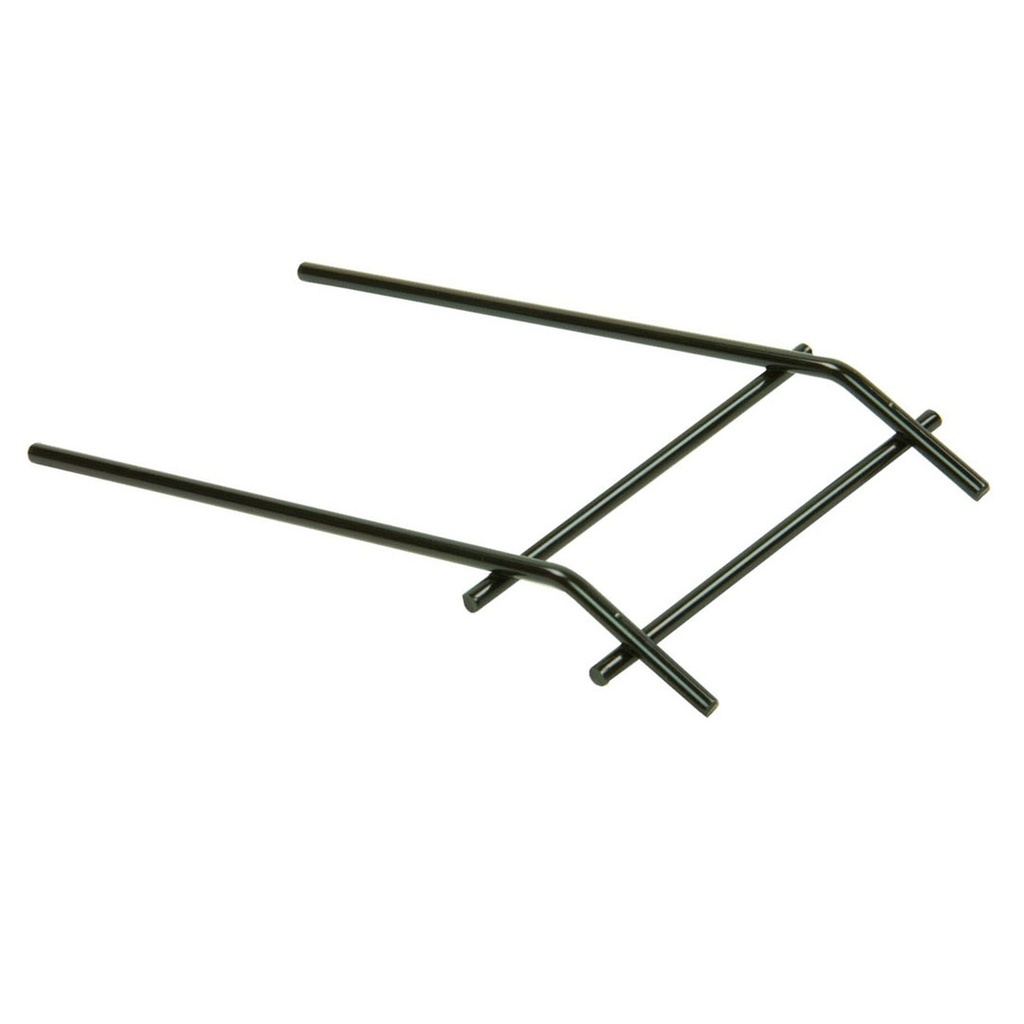
Lazy Kate Rack (Twining Rack) and Block
This lazy kate rack (also known as a twining rack) is used on the S10 wheels as well as many older spinning wheels. Both the Irish Tension and Scotch Tension bobbins fit on this rack. You can place the lazy kate rack on a spinning wheel with a single treadle base directly on the front. On a spinning wheel with a double treadle base, the combination of lazy kate block and rack can be attached in different places or add a 2 nd rack. You can also order this rack as a spare part for your old Louët spinning wheel. The color may be silver, not dark grey as shown. The block is listed here as well. If adding a second lazy kate to your S10 double treadle wheel, you will need the Lazy Kate Rack as well as the Block.
Brand: Louet
Category: Arts & Entertainment > Hobbies & Creative Arts > Arts & Crafts > Art & Crafting Tool Accessories > Spinning Wheel Accessories > Lazy Kates